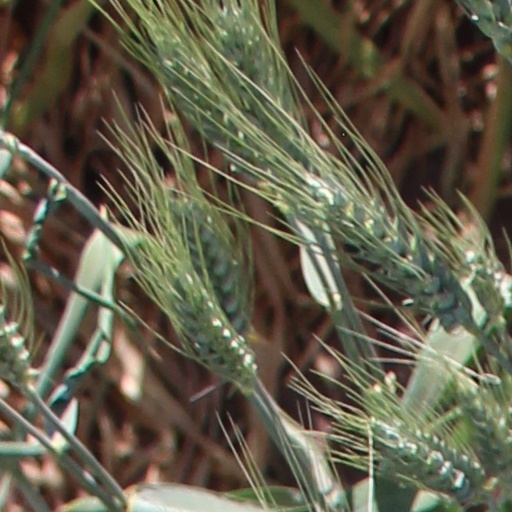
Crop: wheat